Giovanni Pettenella

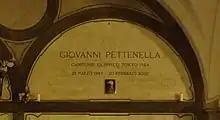
Pettenella's grave at the Monumental Cemetery of Milan, in 2015

He died in Milan, Italy, and is buried at the city's Monumental Cemetery.